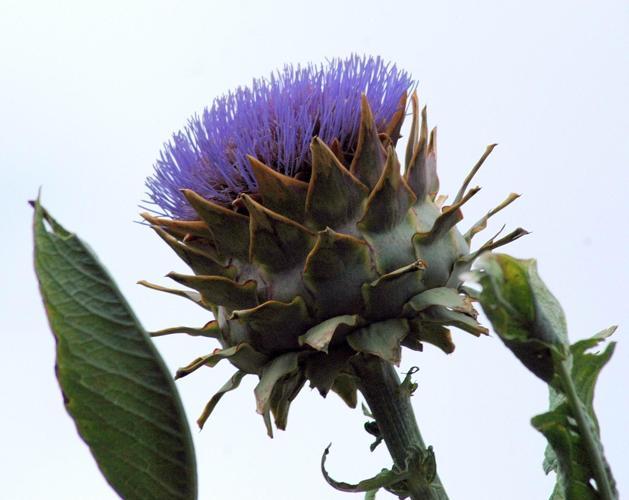
Label: artichoke